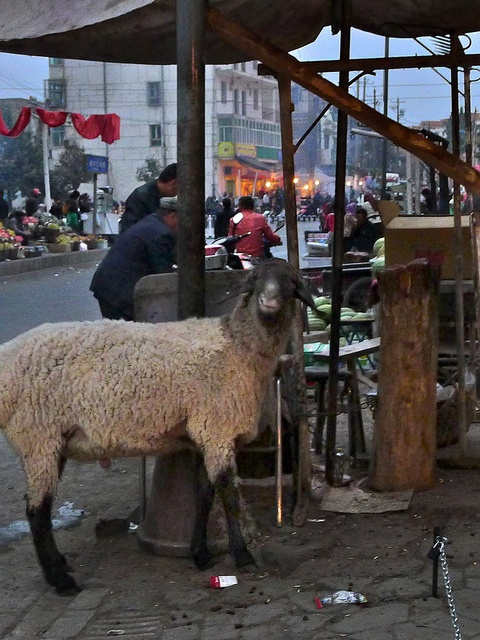
A sheep standing outside of a store on the side of a street.
A goat standing next to a brick wall.
sheep standing next to building near a city street
A sheep that is standing on a sidewalk.
A sheep stands under an awning beside a table of people.